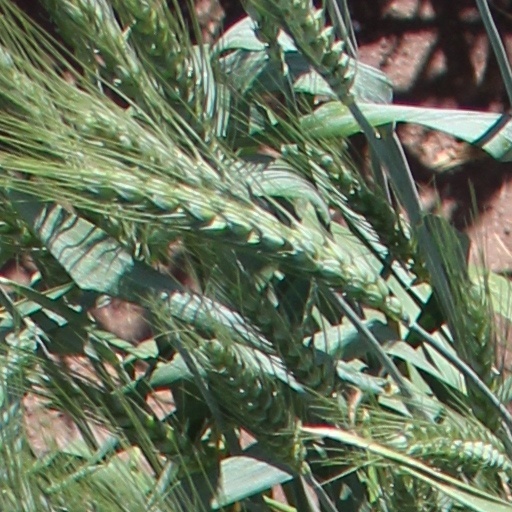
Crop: wheat